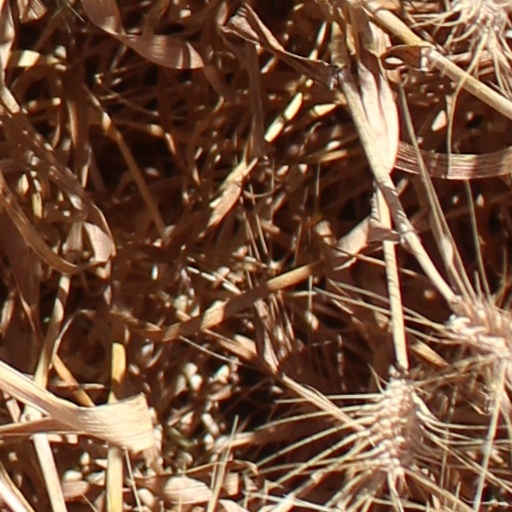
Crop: wheat